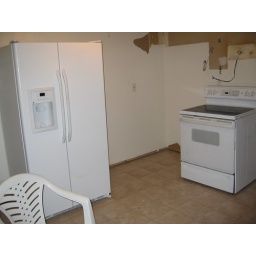
(And glass top stove with a new chip in it, argh!)